WJJC

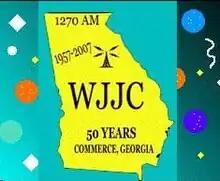
Former logo

The staff includes Rob Jordan, General Manager of WJJC Radio and a native of Jackson County. Since the death of his brother Gerald, the "Voice of the Commerce Tigers" for over 20 years, Rob has taken on the mantle of sportscaster for the Commerce Tiger High School broadcasts.